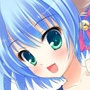
Portrait style: Anime Portrait